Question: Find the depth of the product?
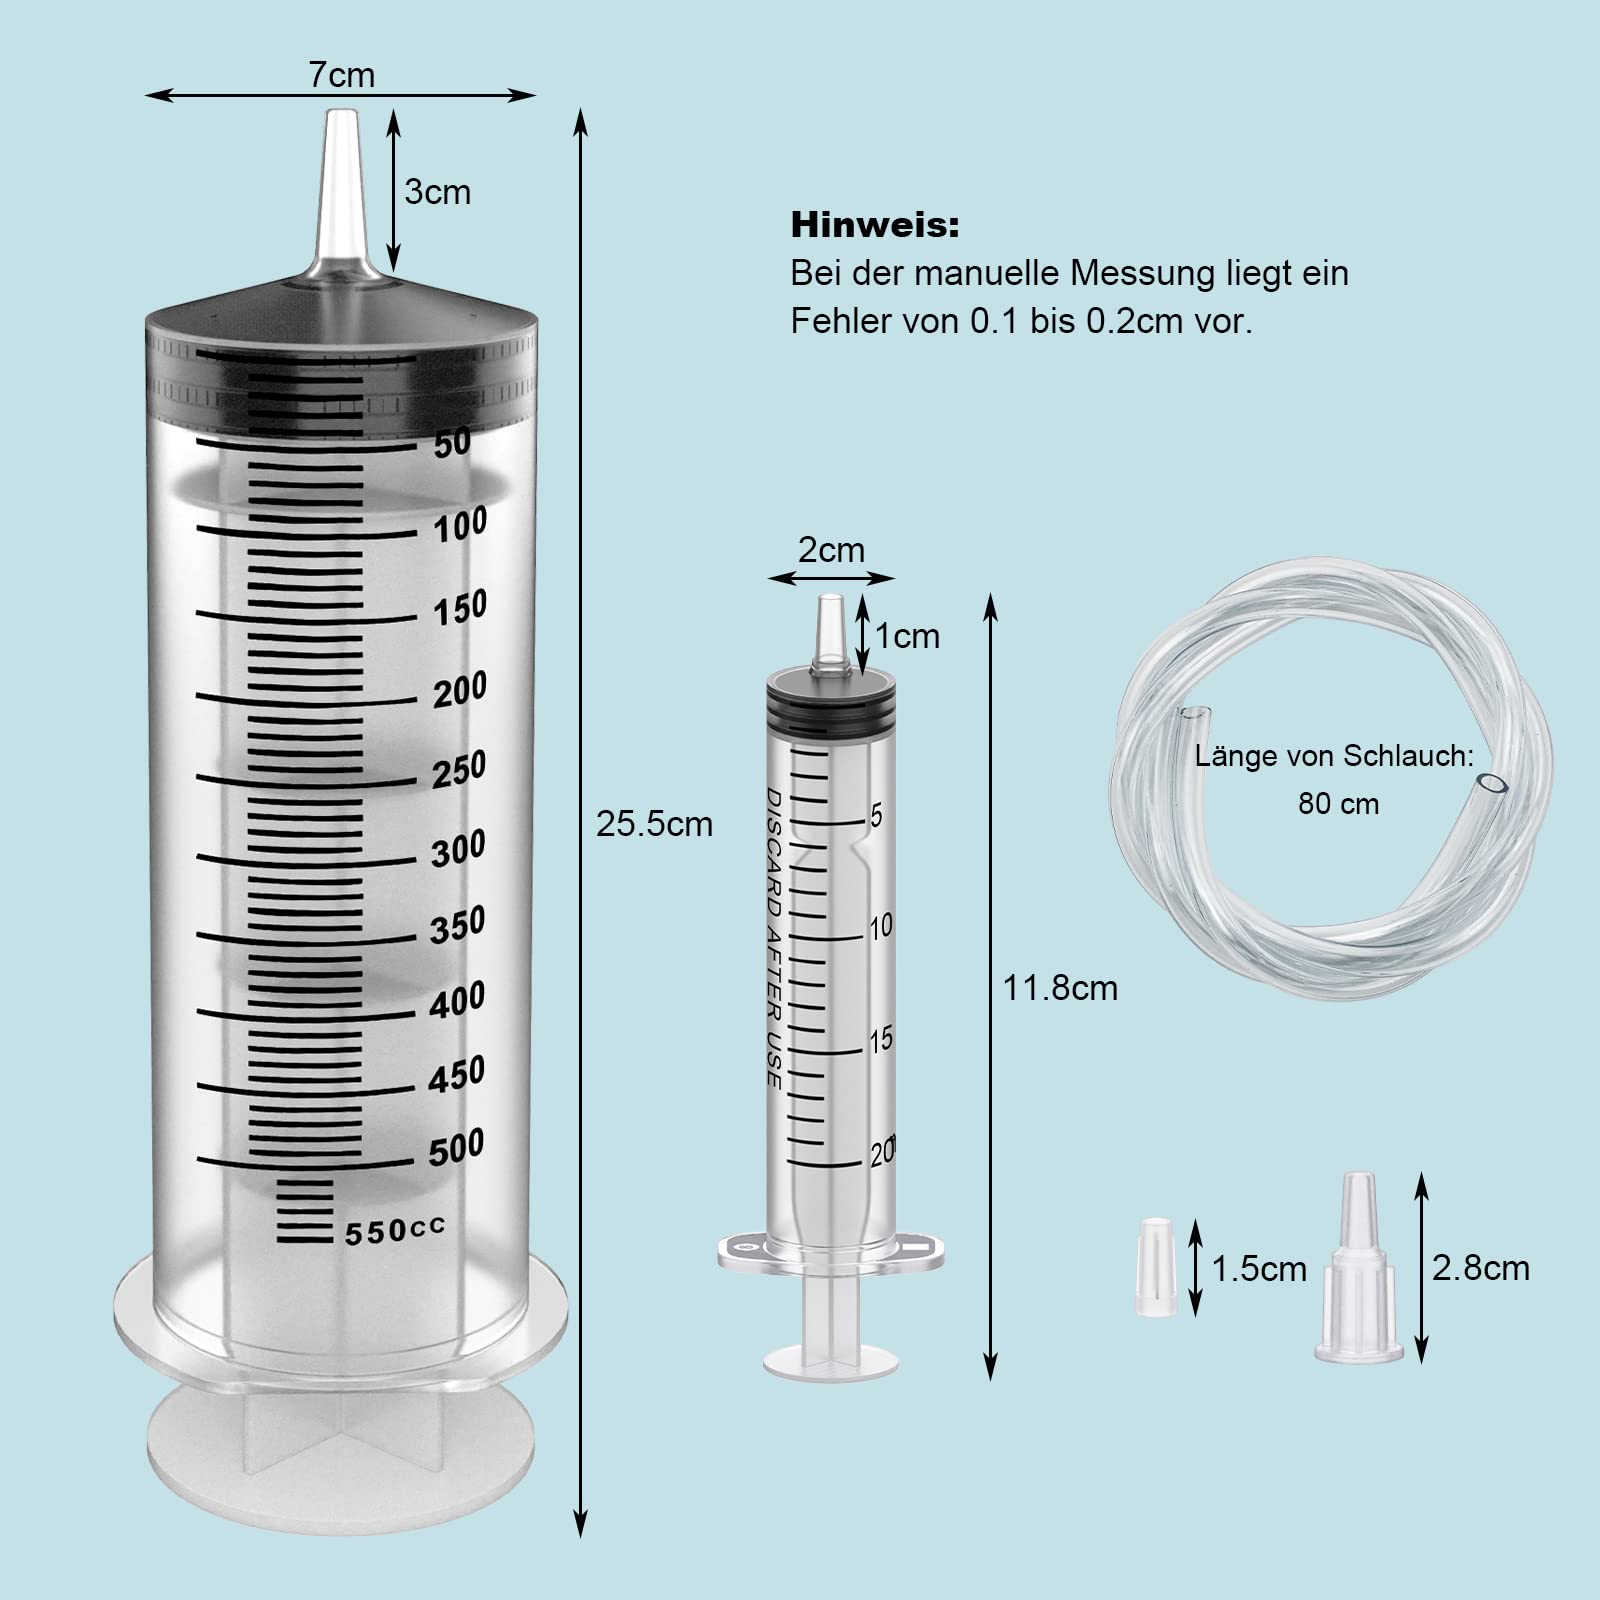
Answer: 11.8 centimetre